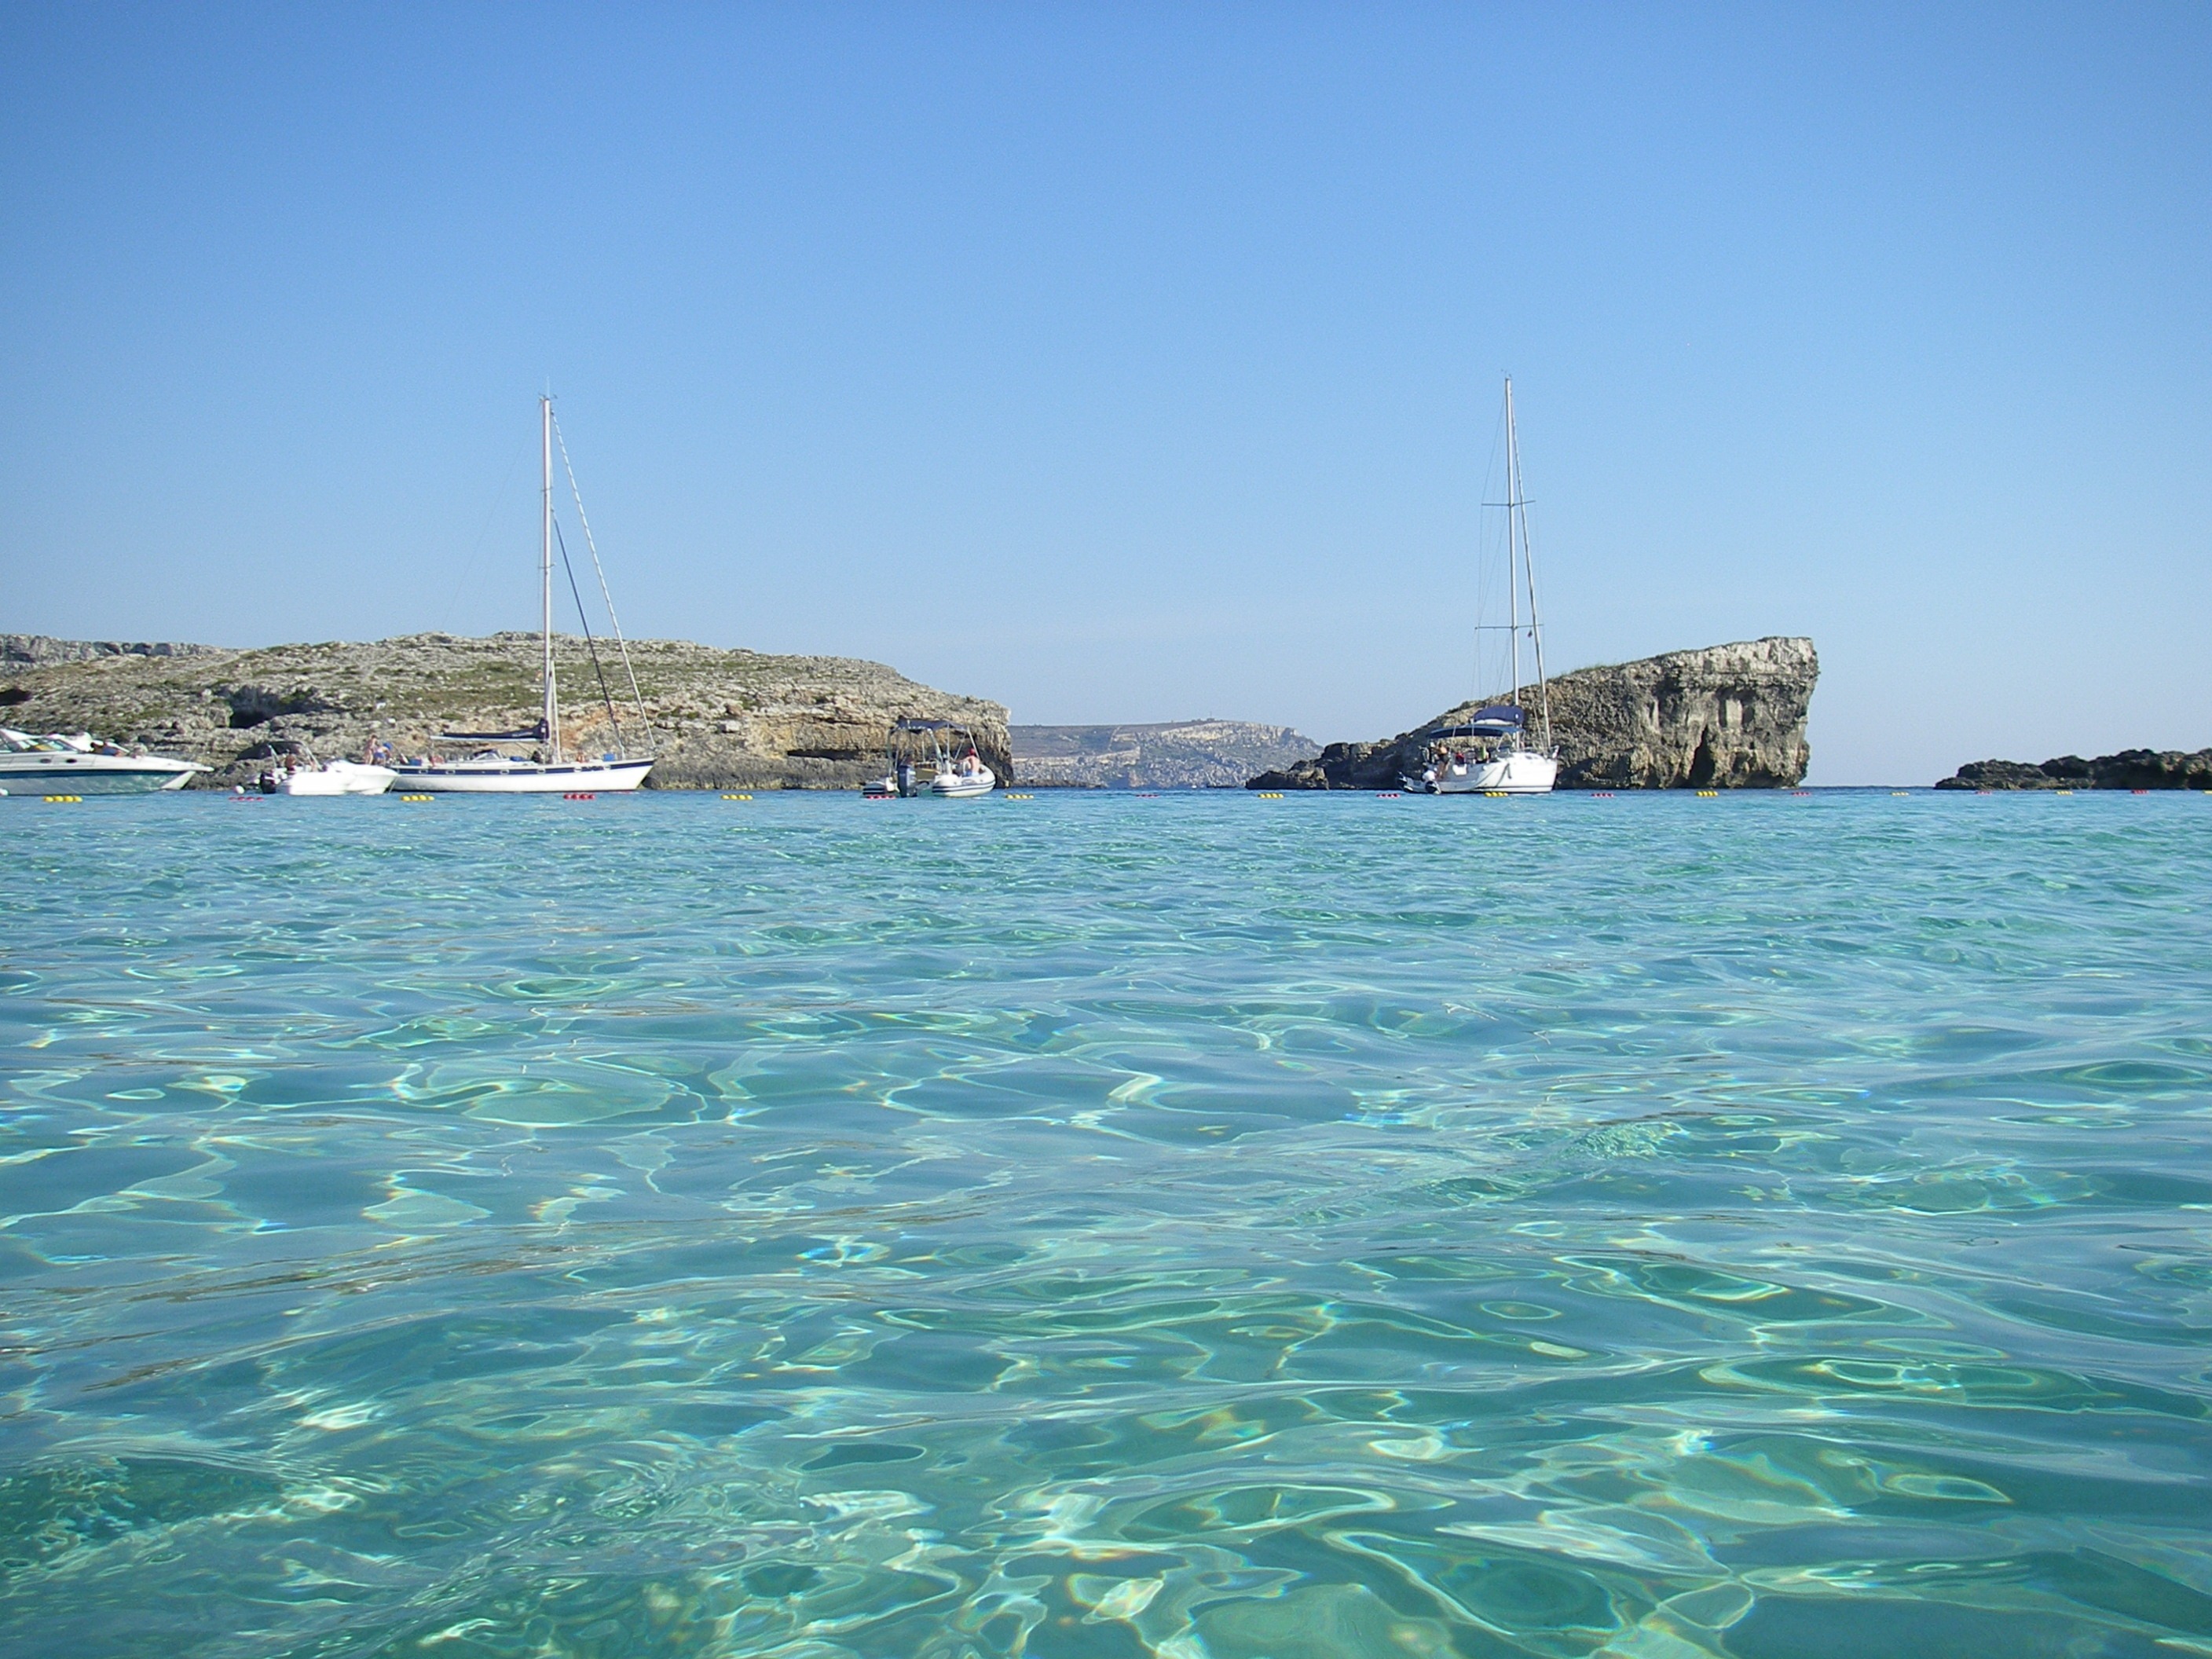
beach, sea, coast, water, ocean, sky, shore, vacation, travel, coastline, cove, mediterranean, vessel, vehicle, scenic, mast, sailing, seascape, holiday, lagoon, bay, island, blue, rocky, marina, tourism, sailboat, body of water, sunny, outcrop, archipelago, malta, cape, islet